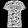
Label: T - shirt / top